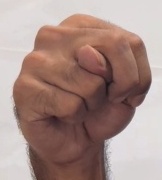
ASL sign: N